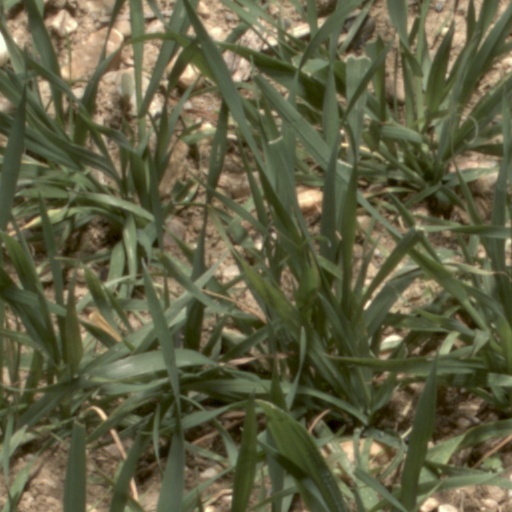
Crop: wheat